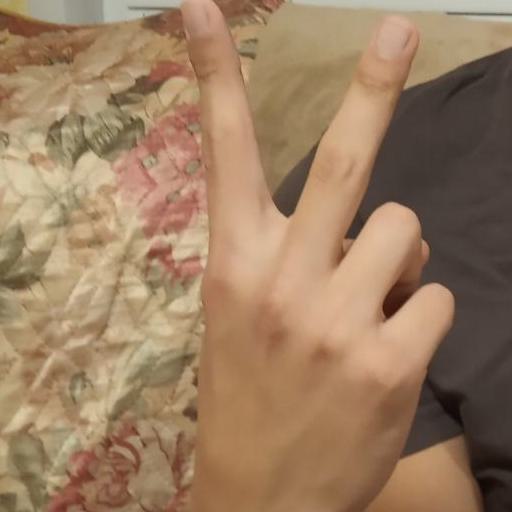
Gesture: peace_inverted